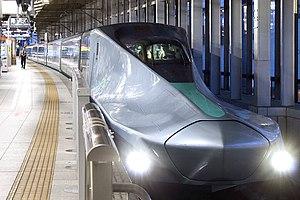
ALFA-X est une rame prototype japonaise pour la nouvelle génération de train à grande vitesse Shinkansen de la compagnie JR East. Son nom est l'acronyme de Advanced Labs for Frontline Activity in rail eXperimentation.
Le Shinkansen est le système de train à grande vitesse en service au Japon. Ce nom désigne aussi bien les trains que l'infrastructure. L'utilisation d'un ensemble de lignes réservées et les techniques employées ont fait du Shinkansen un précurseur et du Japon le pionnier de la grande vitesse ferroviaire lors de sa mise en service en 1964. Les rames du Shinkansen sont aujourd'hui mondialement reconnues pour leur confort, leur fiabilité et leur sécurité, ainsi que pour leur gestion des plus rigoureuses.